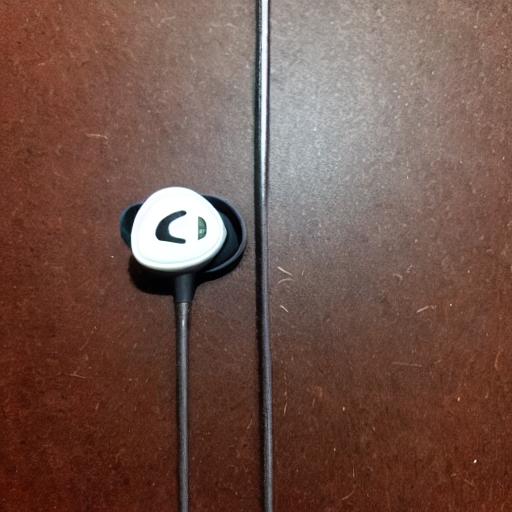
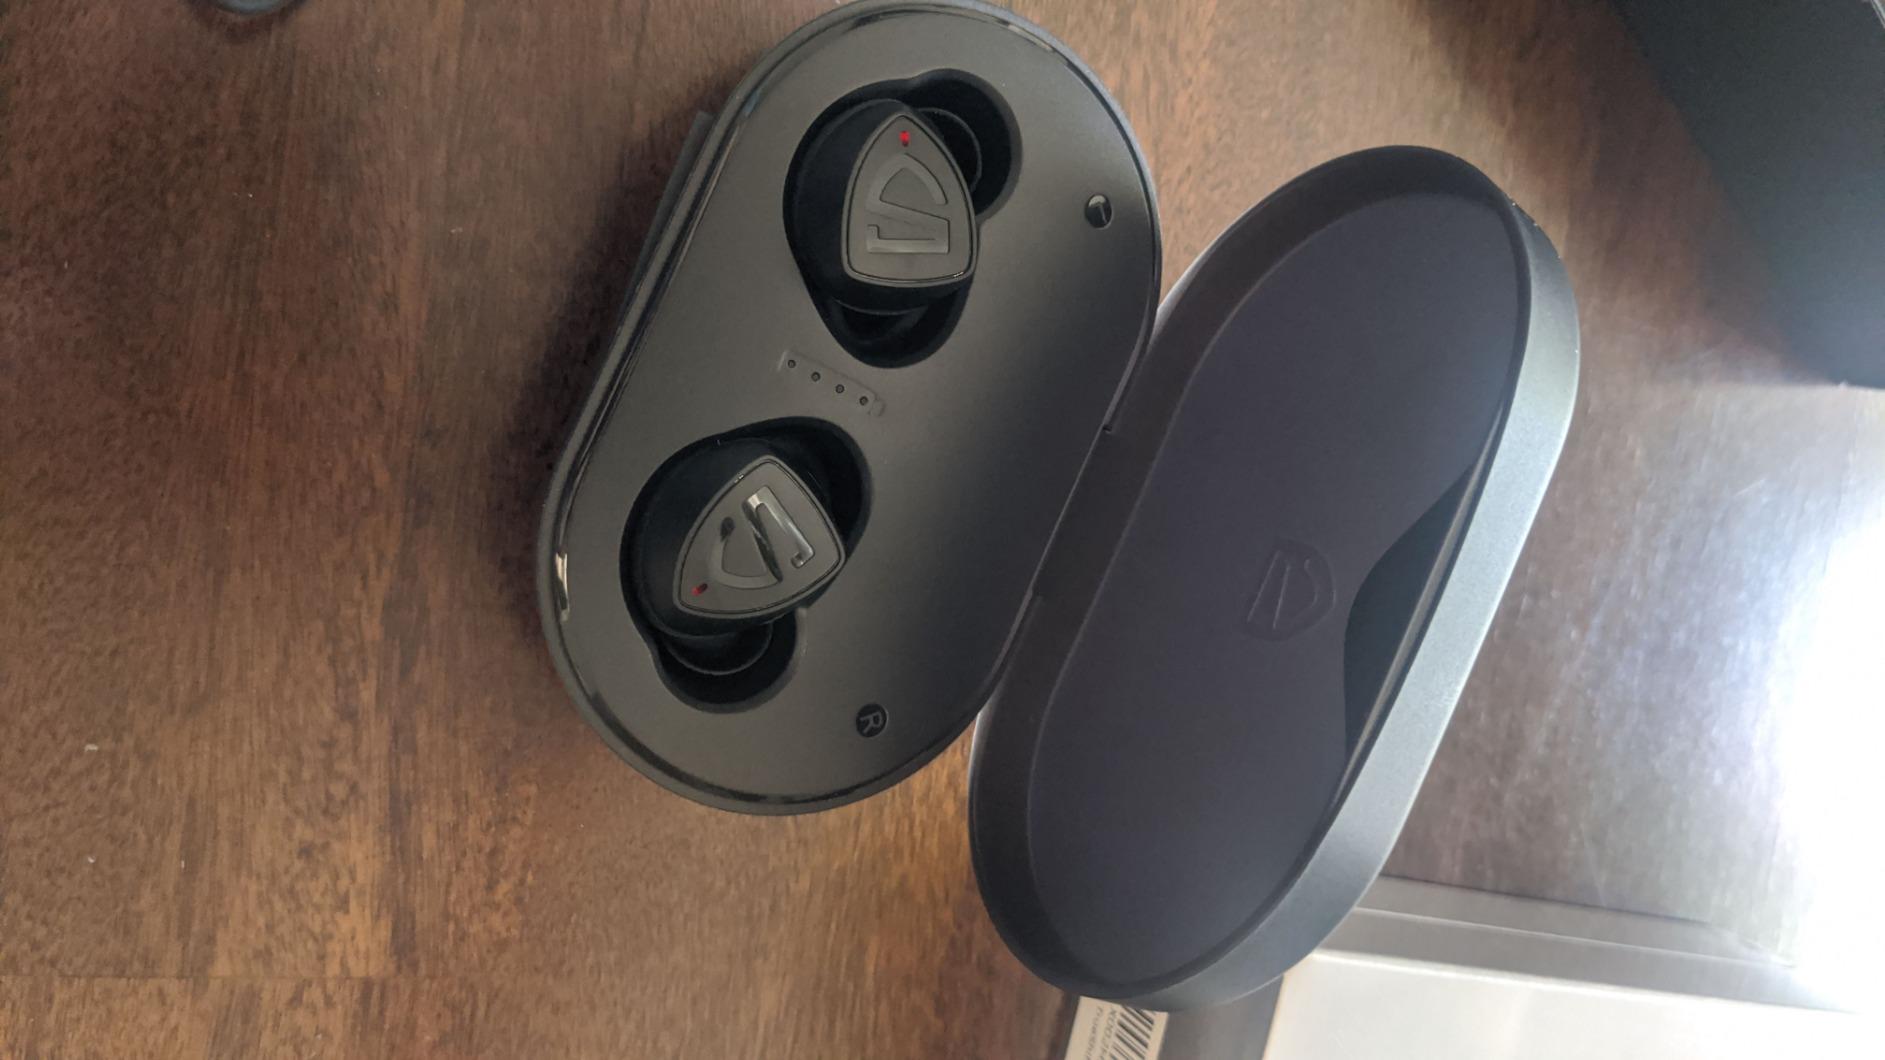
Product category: earbuds
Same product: no